Formaldehyde

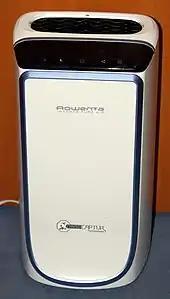
Some air purifiers include filtering technology that is supposed to lower indoor formaldehyde concentration.

Formaldehyde levels in building environments are affected by a number of factors. These include the potency of formaldehyde-emitting products present, the ratio of the surface area of emitting materials to volume of space, environmental factors, product age, interactions with other materials, and ventilation conditions. Formaldehyde emits from a variety of construction materials, furnishings, and consumer products. The three products that emit the highest concentrations are medium density fiberboard, hardwood plywood, and particle board. Environmental factors such as temperature and relative humidity can elevate levels because formaldehyde has a high vapor pressure. Formaldehyde levels from building materials are the highest when a building first opens because materials would have less time to off-gas. Formaldehyde levels decrease over time as the sources suppress.